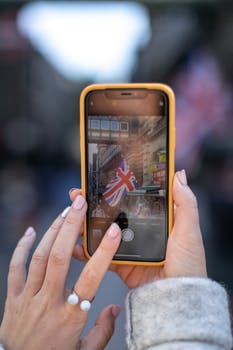
Label: No Watermark